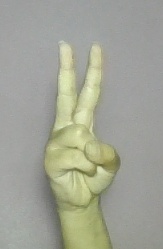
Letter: taa